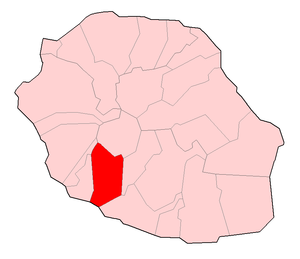
Saint-Louis ou Sin Loui en créole réunionnais est une commune française, située dans le département en région de La Réunion.